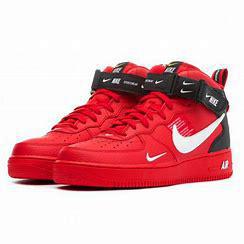
Brand: Nike
Model: Force 1 LV8